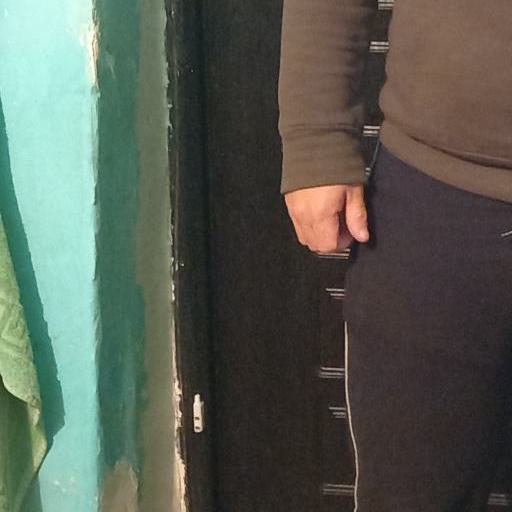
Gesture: no_gesture